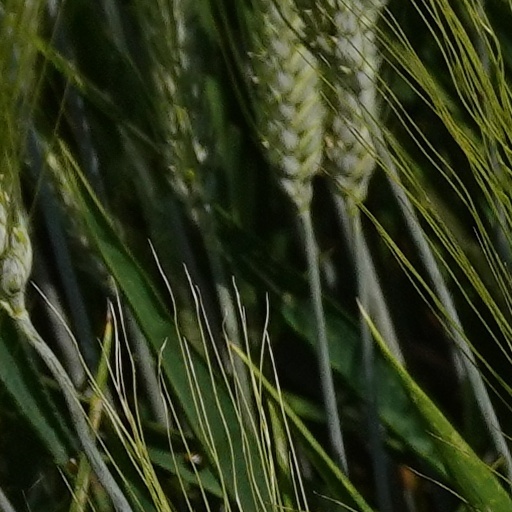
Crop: wheat